History of Maersk Air

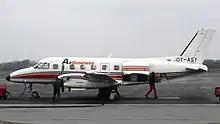
Embraer EMB 110 Bandeirante of Air Business at Esbjerg Airport in 1982

Bjørn Hansen was hired as CEO in 1981, carrying out a restructuring of the company. The number of bases for charter aircraft was reduced, cutting personnel costs. Eleven of the airline's twenty-four aircraft were sold. A key part of this plan was not allowing the aircraft to remain idle during the daytime, thereby maximizing revenue. The number of employees were reduced from 720 to 480. By 1985 the revenue had risen to DKK 898 million in 1985, allowing the airline to make a profit of DKK 112 million in 1985.